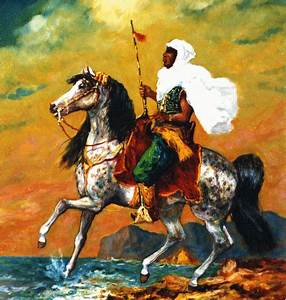
Label: cavallo